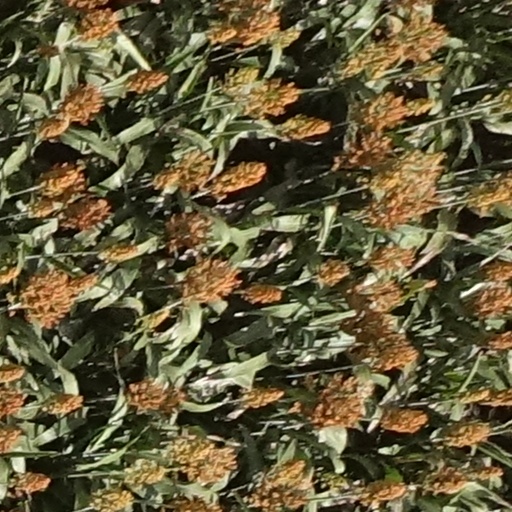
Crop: sorghum